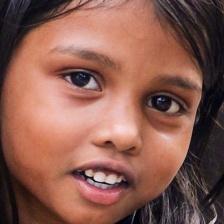
Label: faces